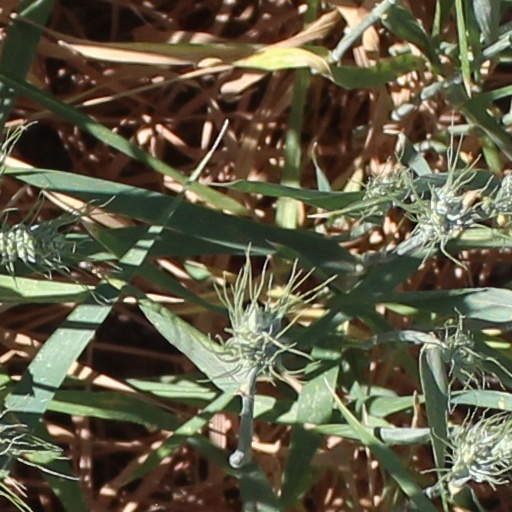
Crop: wheat